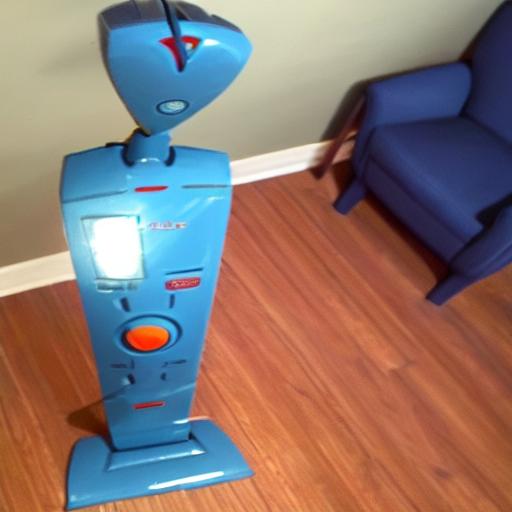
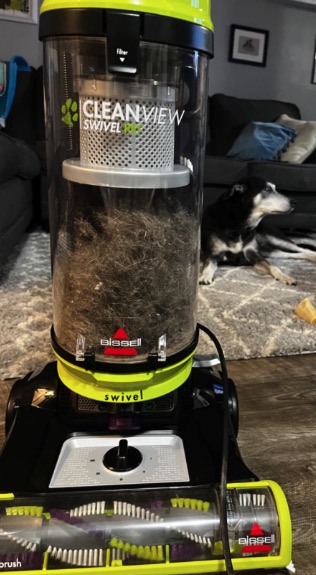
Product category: items_vacuum
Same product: no